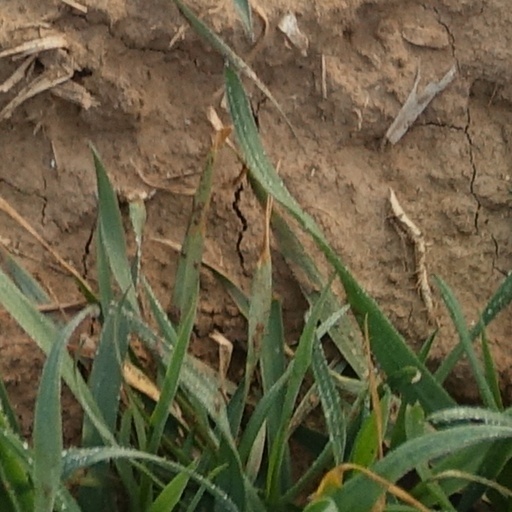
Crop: wheat